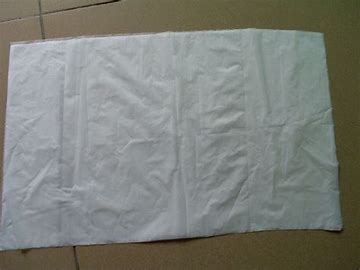
Label: plastic